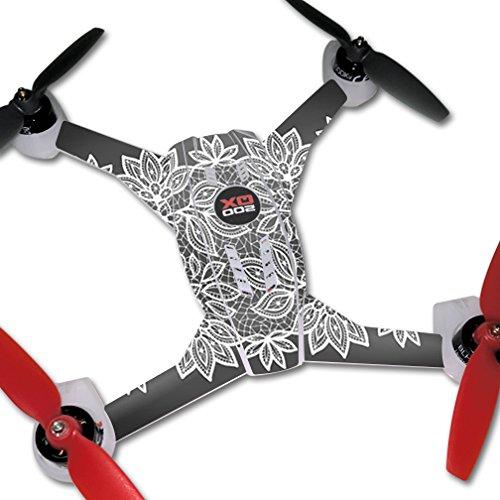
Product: MightySkins Skin Compatible with Blade 200QX Quadcopter Drone wrap Cover Sticker Skins Floral Lace
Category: Toys & Games | Hobbies | Remote & App Controlled Vehicles & Parts | Remote & App Controlled Vehicle Parts
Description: Great Condition.
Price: $14.99
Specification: ProductDimensions:17x1x11inches|ItemWeight:0.16ounces|ShippingWeight:1pounds(Viewshippingratesandpolicies)|ASIN:B01CDIHOQ4|Itemmodelnumber:BL200QX-FloralLace